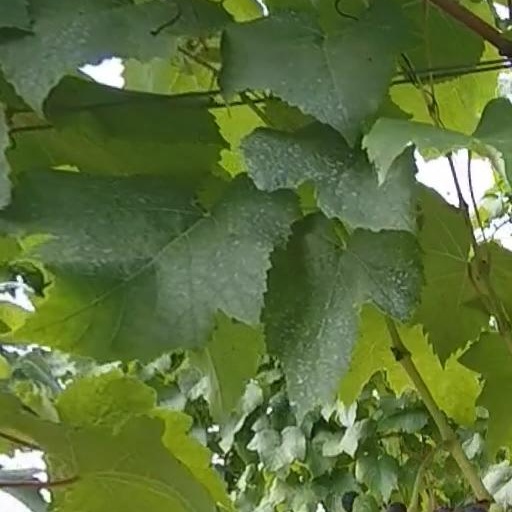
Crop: grape